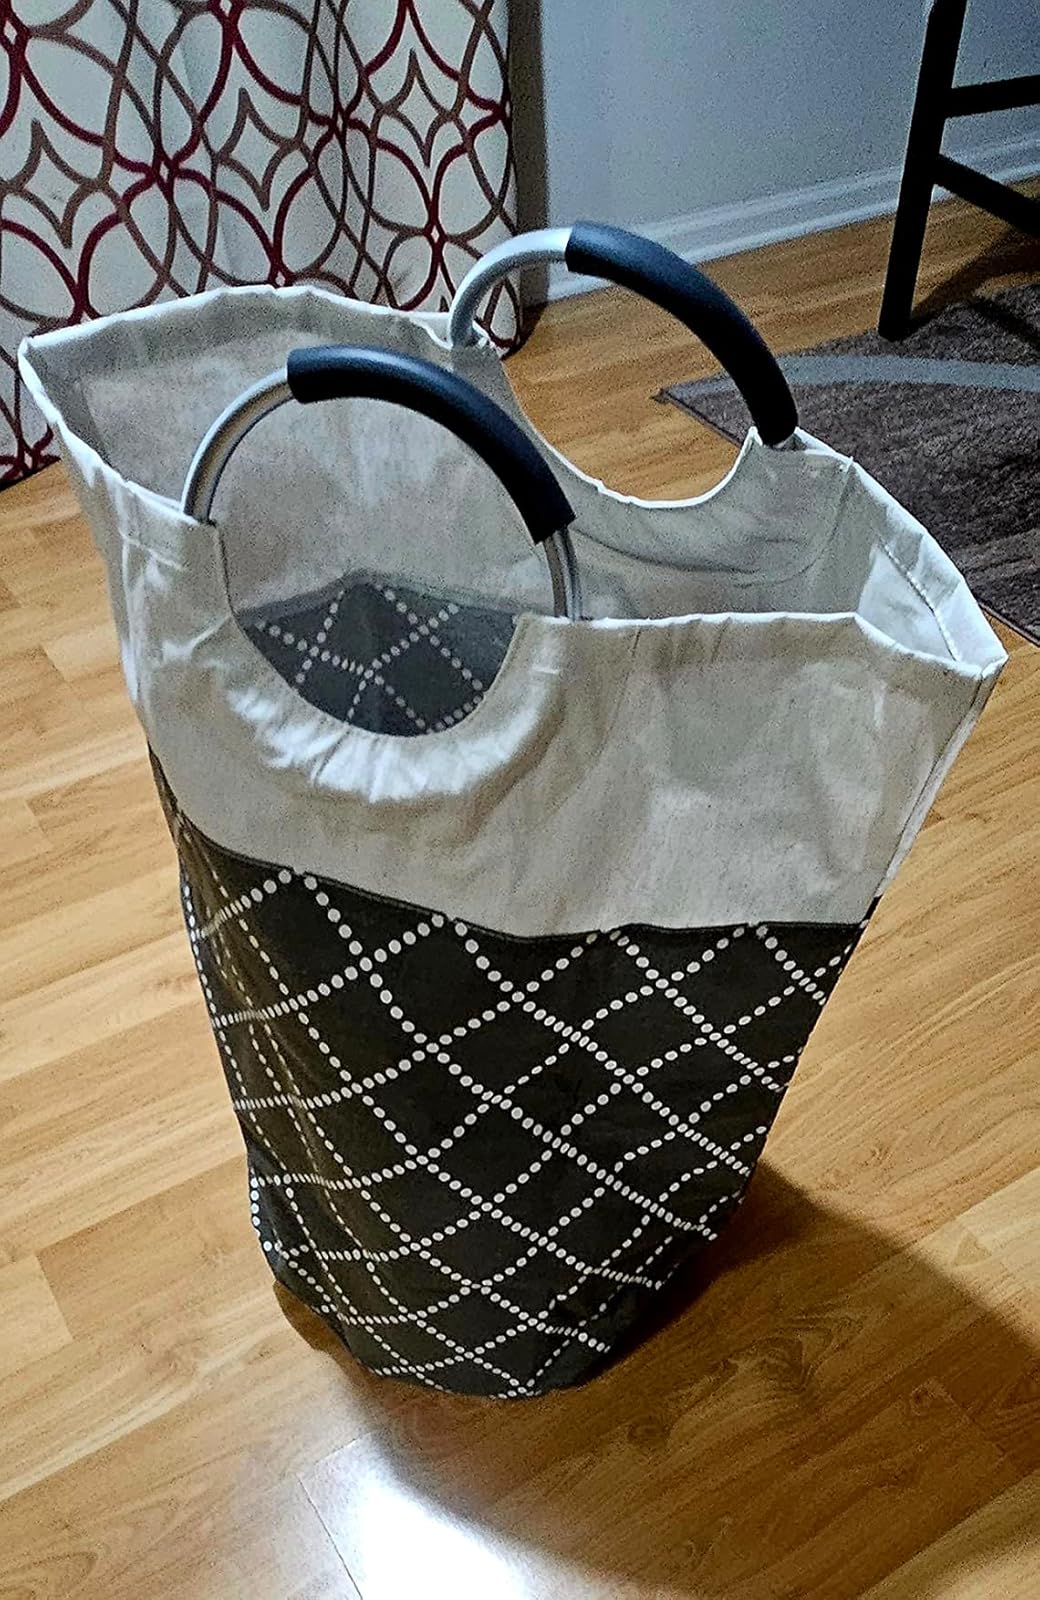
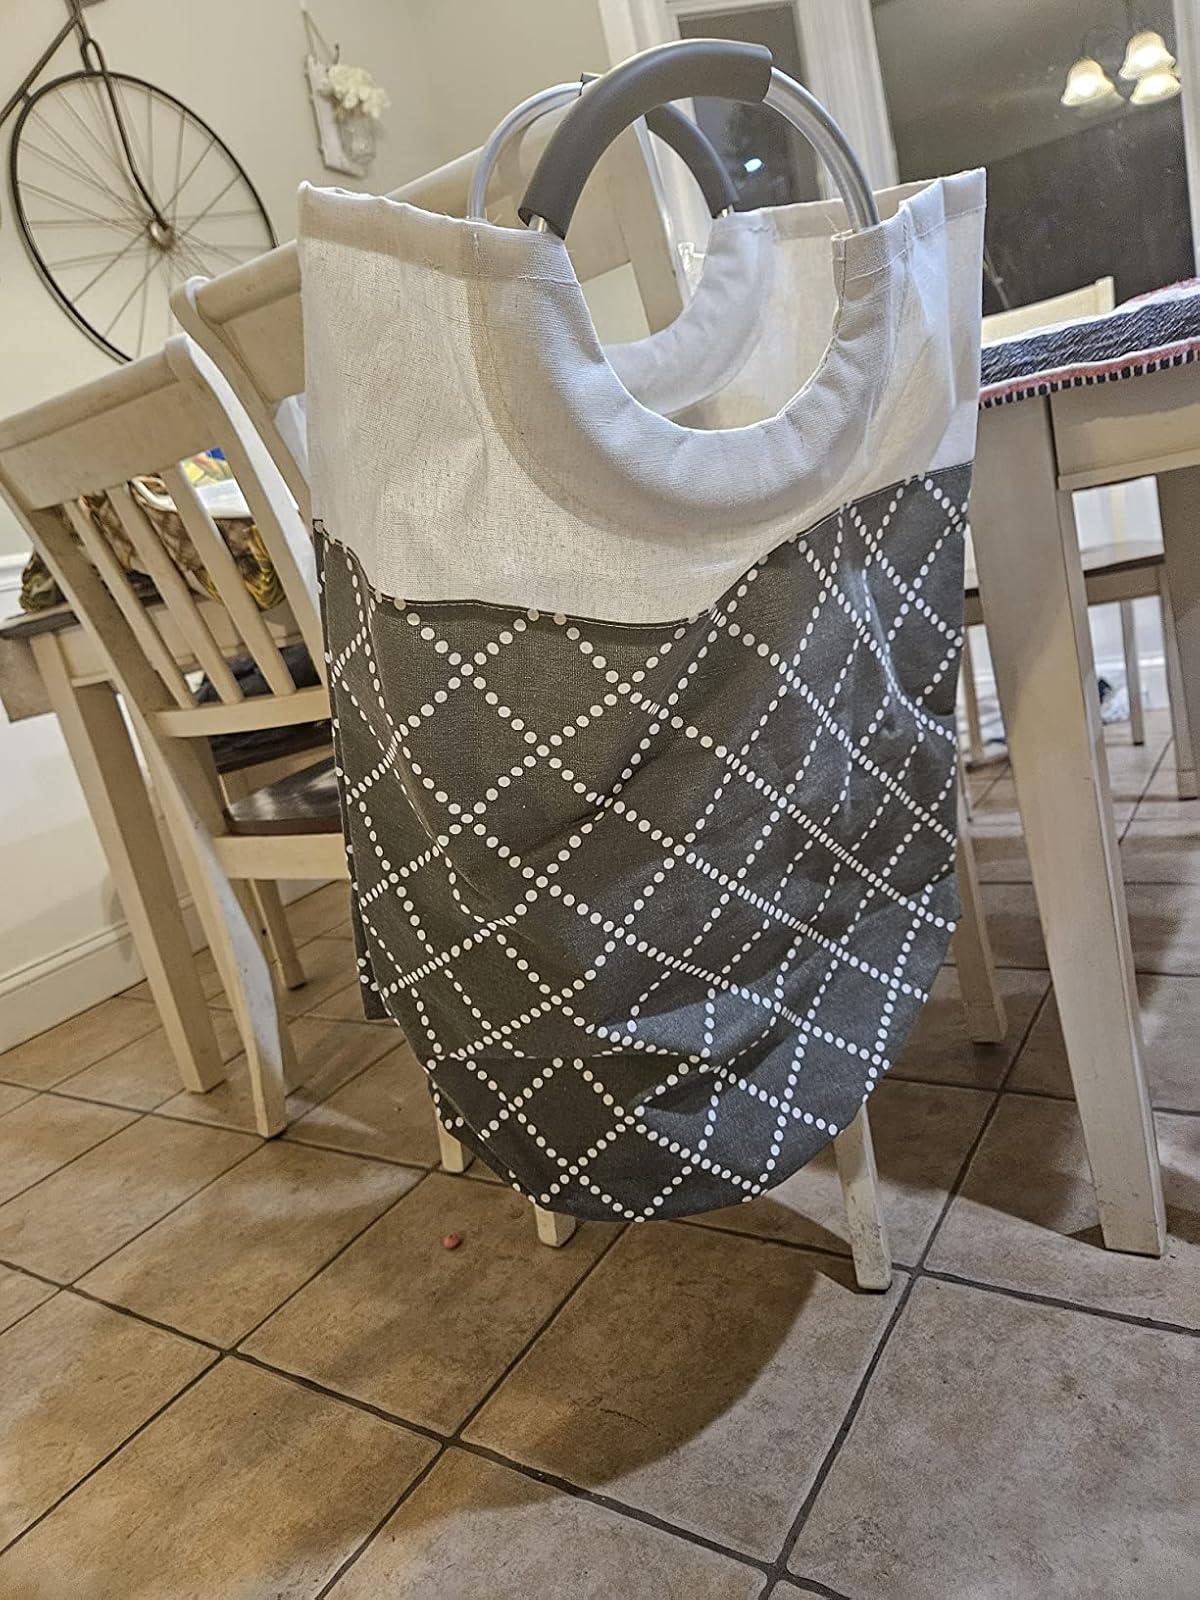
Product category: items_hamper
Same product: yes